Slaight Family Music Lab

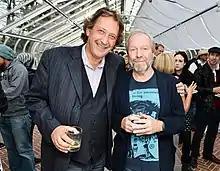
Gary Slaight, of the Slaight Family Foundation, and Slawko Klymkiw of the Canadian Film Centre, at the launch of Slaight Music Residency.

The Canadian Film Centre opened the Slaight Family Music Lab in 2013, sponsored by the Slaight Family Foundation.